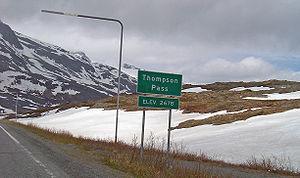
La Richardson Highway est une route d'Alaska, aux États-Unis, de 562 kilomètres, reliant Valdez à Fairbanks. Elle s'appelle aussi Alaska Route 4 depuis Valdez jusqu'à Delta Junction, et Alaska Route 2 ensuite, jusqu'à Fairbanks. Elle raccorde aussi des segments de la Route Alaska 1 entre la Glenn Highway et le raccourci de Tok, Tok Cut-Off. Elle franchit les Montagnes Chugach au niveau du col de Thompson, et passe à-côté du glacier Worthington. C'est la première route importante construite en Alaska et la seule qui desserve la ville de Valdez qui en est le terminus.